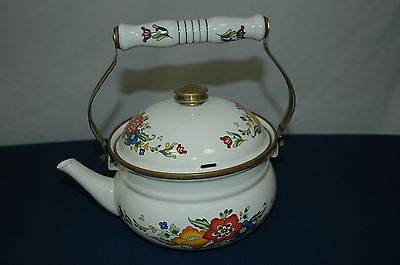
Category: kettle